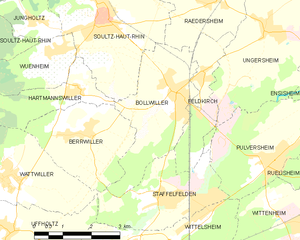
Carte des communes françaises